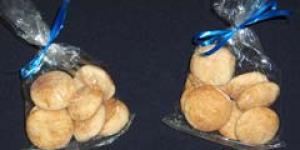
galletas fantasia